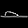
Label: Sandal